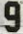
Number: 9